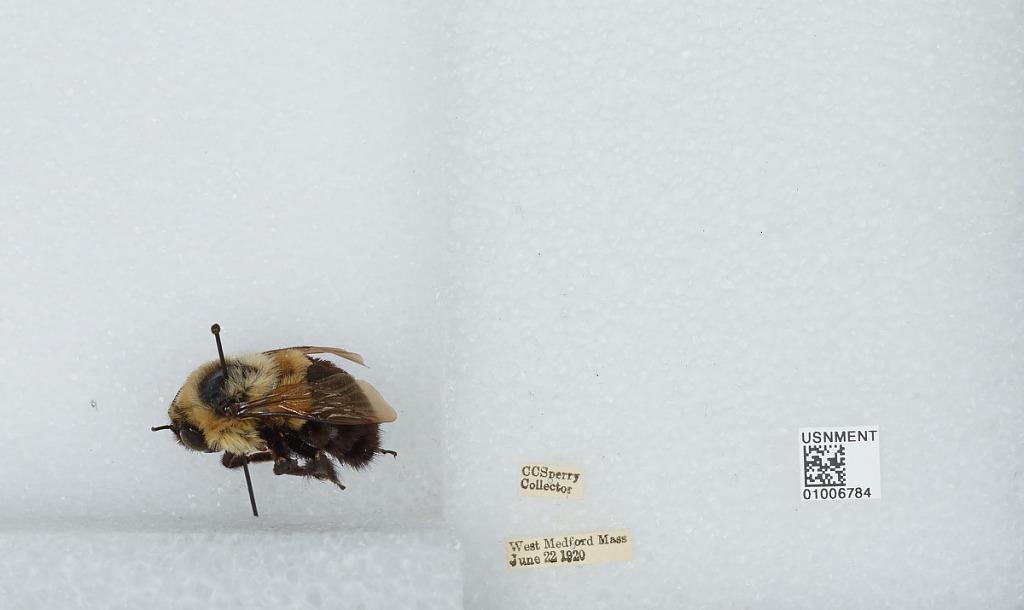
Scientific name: Bombus (Pyrobombus) impatiens Cresson
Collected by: C. Sperry
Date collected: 1920-6-22
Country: United States
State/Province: Massachusetts
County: Middlesex
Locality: West Medford
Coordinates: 42.4217, -71.1333